Memory of the World Register – Europe and North America

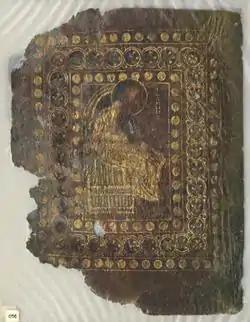
Albania's Codex Beratinus is a Greek uncial codex of the New Testament that has been dated paleographically to the 6th century.

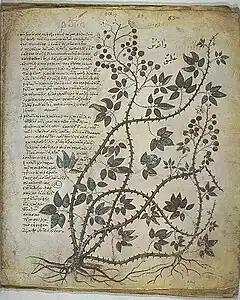
The Vienna Dioscurides of Austria can be considered as the most important pharmaceutical source of the Ancient World and was used throughout the Middle Ages, Renaissance and in later centuries as a dictionary for medical practitioners.

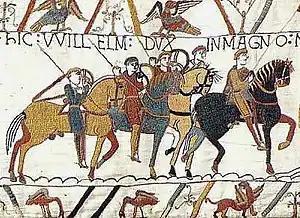
The Bayeux Tapestry from France is a 50 cm by 70 m (20 in by 230 ft) long embroidered cloth—not an actual tapestry—which explains the events leading up to the Norman conquest of England as well as the events of the invasion itself.

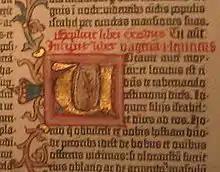
Germany's 42-line Gutenberg Bible is the first book printed in Europe with movable type.

UNESCO's Memory of the World International Register lists documentary heritage – texts, audio-visual materials, library and archive holdings – that have been judged to be of global importance. The register brings that heritage to the attention of experts and the wider public, promoting the preservation, digitization, and dissemination of those materials.